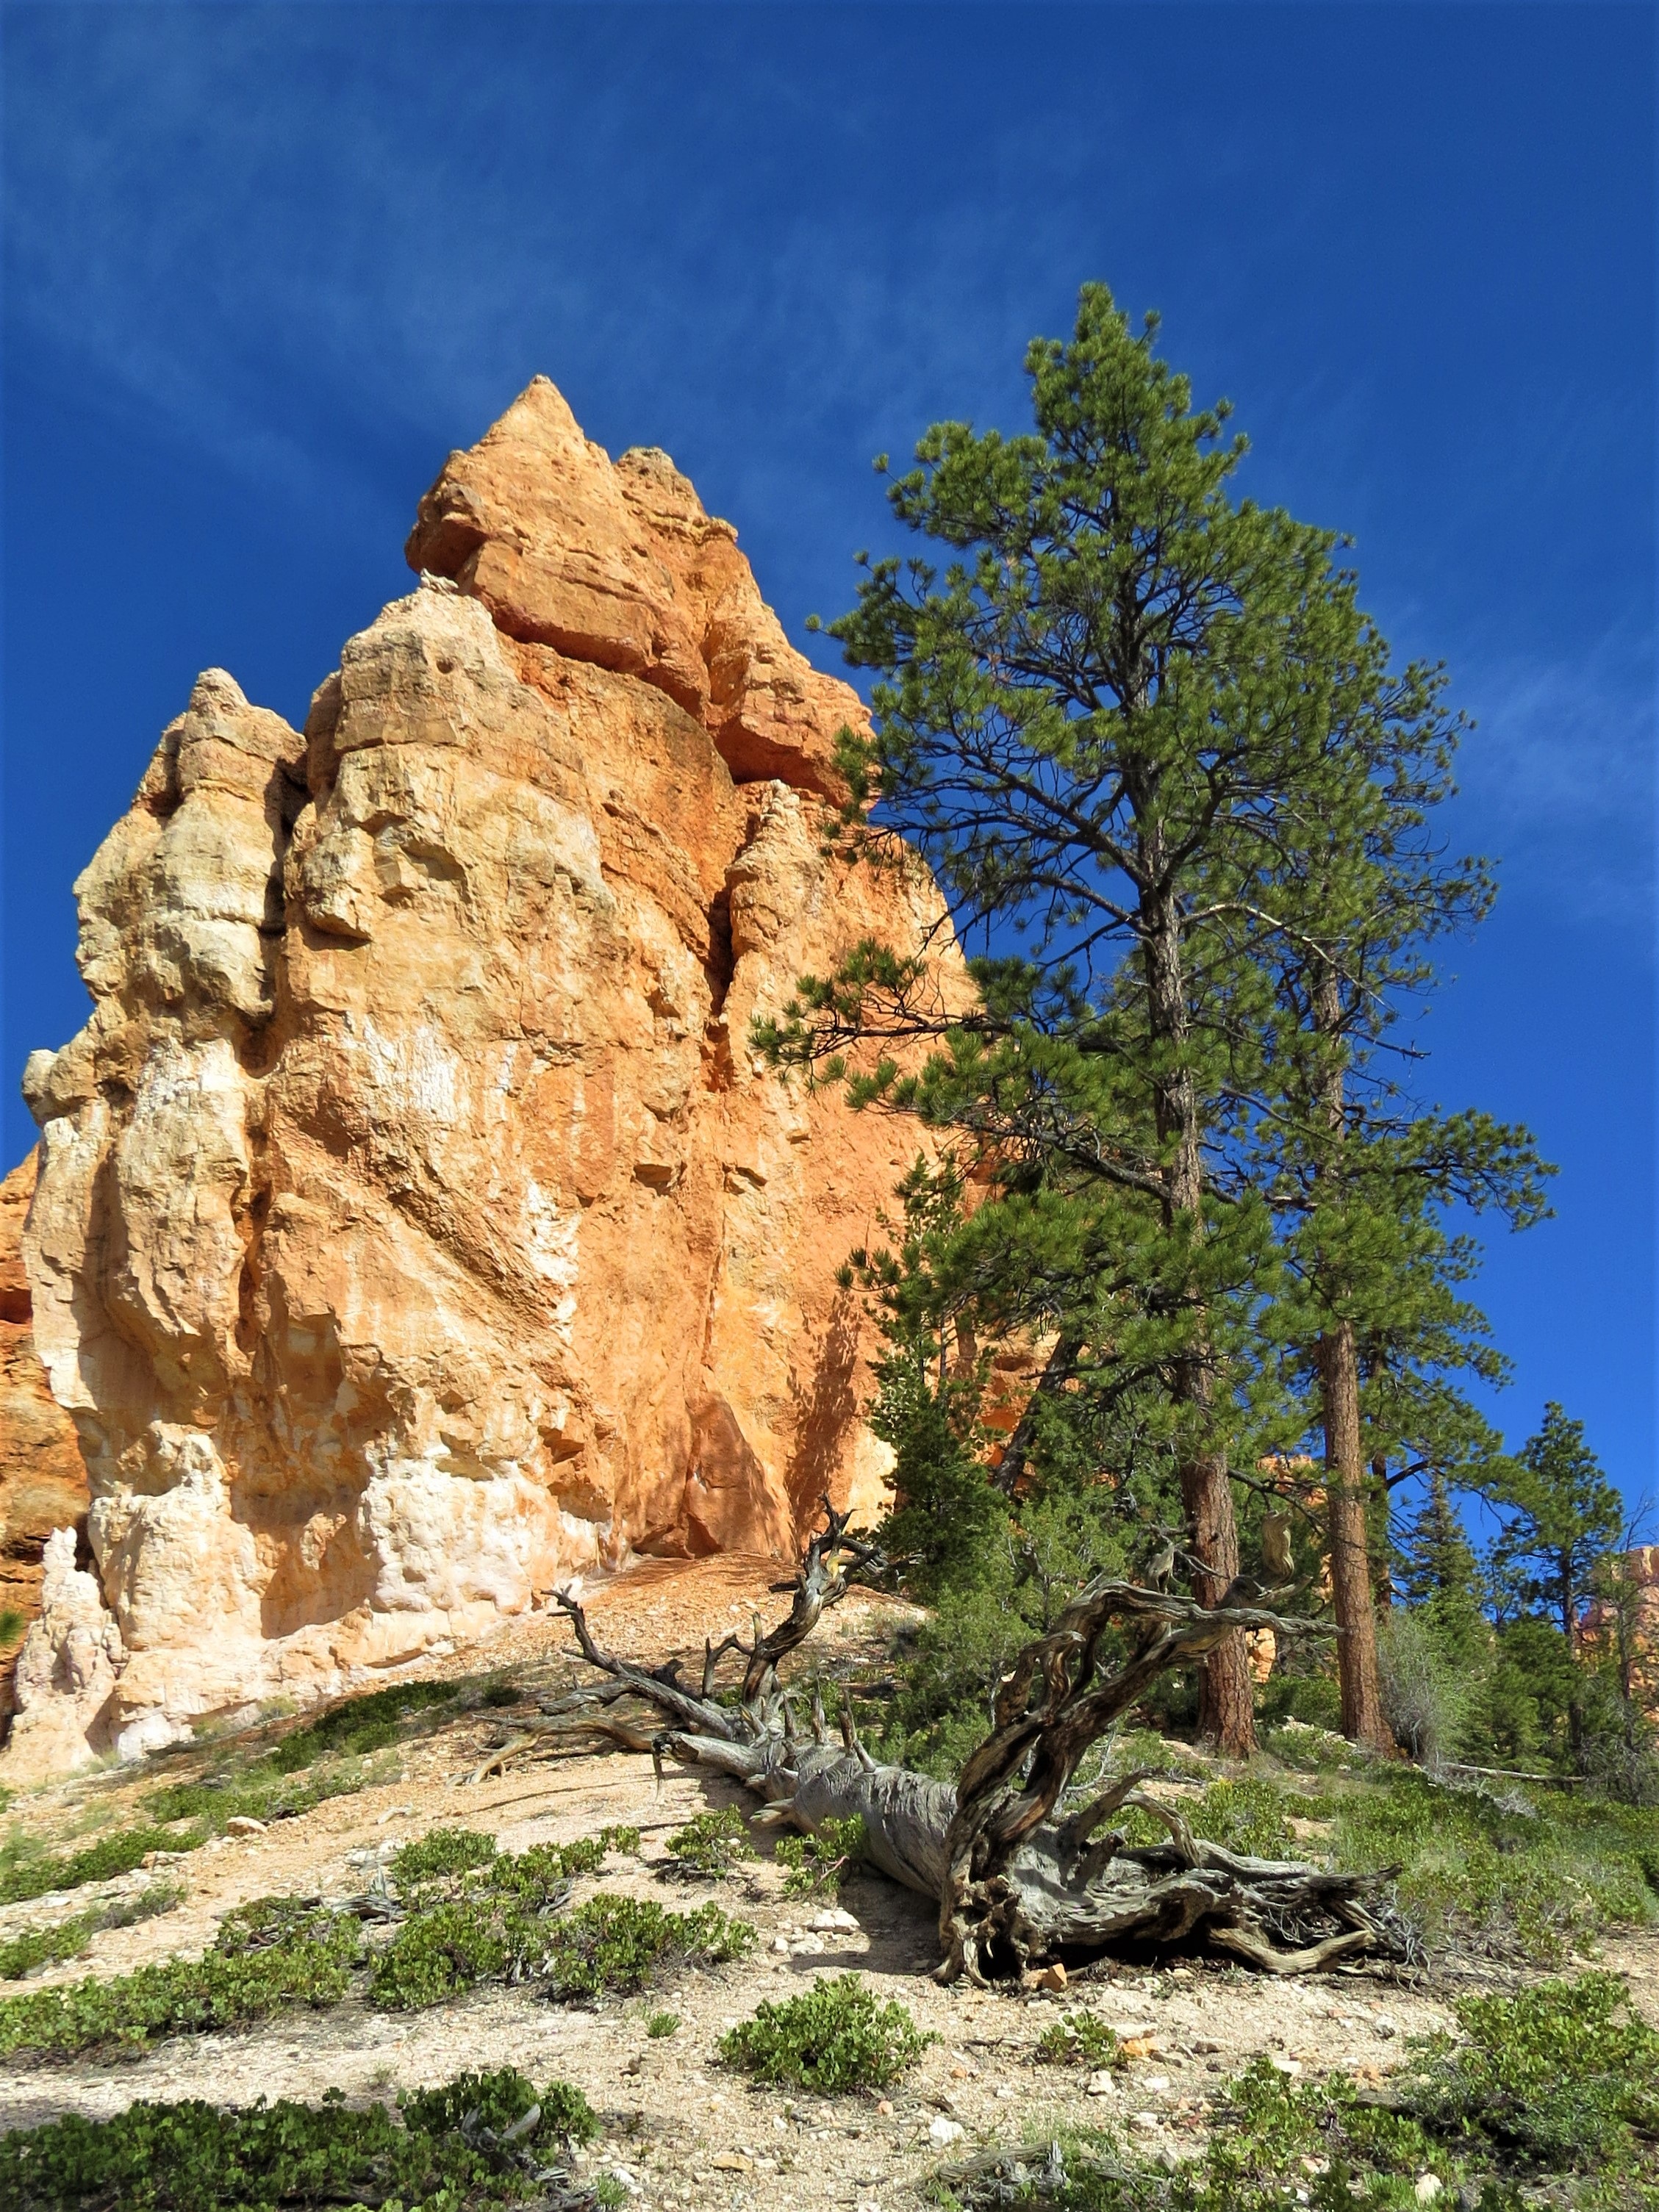
landscape, tree, rock, wilderness, mountain, hiking, valley, formation, cliff, arch, orange, park, canyon, terrain, national park, national, geology, badlands, plateau, bryce canyon, ecosystem, landform, natural environment, geographical feature, mountainous landforms